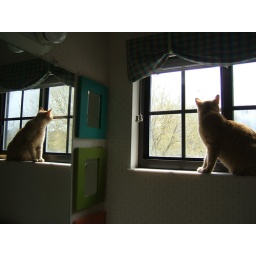
Olly in the bathroom window